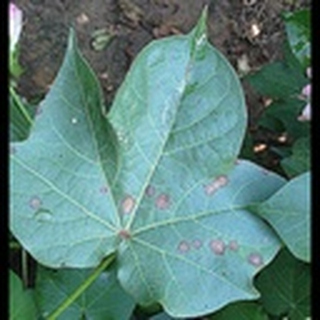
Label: cotton_target_spot